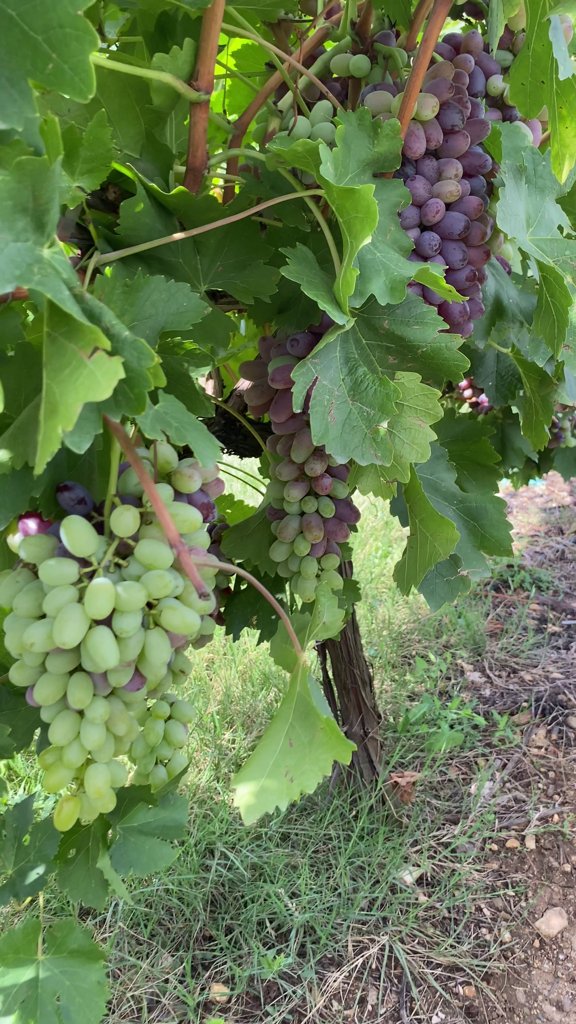
Berries visible: 291
Grape clusters: 7